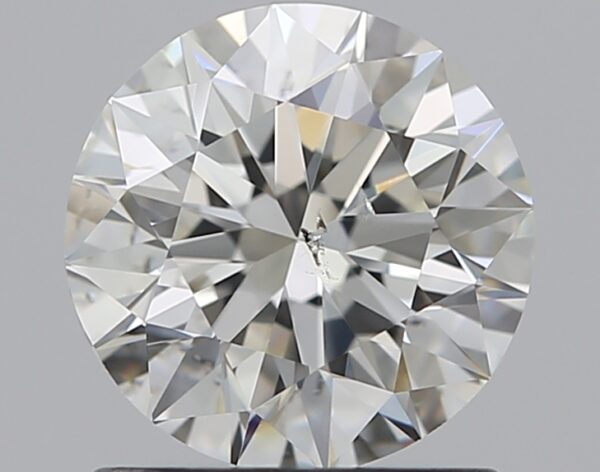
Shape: round
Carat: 1
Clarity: SI1
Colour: I
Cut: EX
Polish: EX
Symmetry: EX
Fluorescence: M
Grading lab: GIA
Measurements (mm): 6.34 x 6.38 x 4.02